Va'etchanan

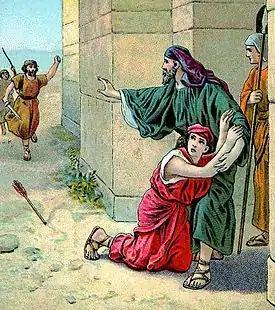
Cities of Refuge (illustration from a Bible card published 1901 by the Providence Lithograph Company)

Rabbi Jonah taught in the name of Rabbi Levi that the world was created with a letter "bet" (the first letter in Genesis 1:1, which begins, , "Bereishit bara Elohim", "In the beginning God created") because just as the letter "bet" is closed at the sides but open in front, so one is not permitted to investigate what is above and what is below, what is before and what is behind. Similarly, Bar Kappara reinterpreted the words of Deuteronomy 4:32 to say, "ask "not" of the days past, which were before you, since the day that God created man upon the earth," teaching that one may speculate from the day that days were created, but one should not speculate on what was before that. And one may investigate from one end of heaven to the other, but one should not investigate what was before this world. Similarly, the Rabbis in a baraita interpreted Deuteronomy 4:32 to forbid inquiry into the work of creation in the presence of two people, reading the words "for ask now of the days past" to indicate that "one" may inquire, but not "two". The Rabbis reasoned that the words "since the day that God created man upon the earth" in Deuteronomy 4:32 taught that one must not inquire concerning the time before creation. The Rabbis reasoned that the words "the days past that were before you" in Deuteronomy 4:32 taught that one may inquire about the six days of creation. The Rabbis further reasoned that the words "from the one end of heaven to the other" in Deuteronomy 4:32 taught that one must not inquire about what is beyond the universe, what is above and what is below, what is before and what is after.